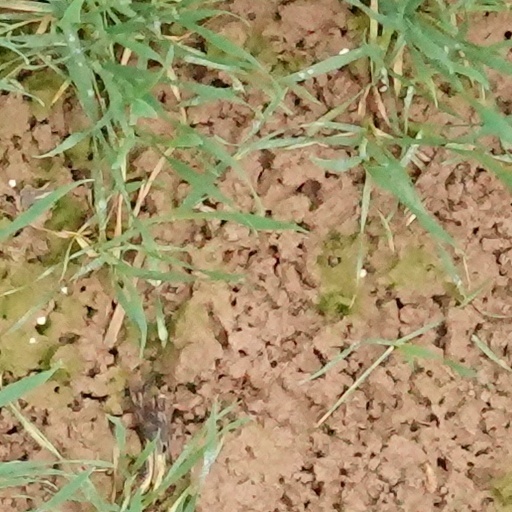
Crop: wheat